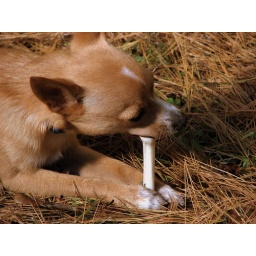
Kiko chewing on a Nylabone in the back yard on a bed of old pine needles.